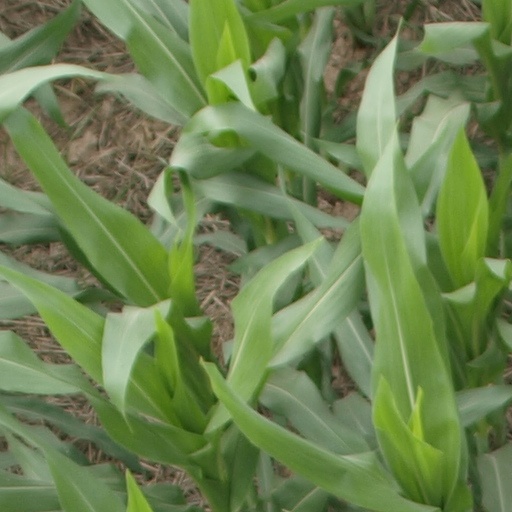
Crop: maize; corn